Karel Kuttelwascher

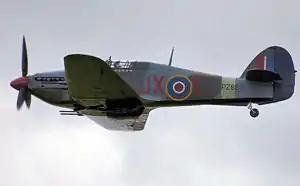
Hawker Hurricane PZ865 in flight bearing the "JX-E" code letters of Kuttelwascher's "Night Reaper" Hurricane IIC BE581

On the night of 2/3 June, Kuttelwascher shot down a Do 217 off Dunkirk. The next night near St-André, he shot down two He 111s and a Do 217 and damaged a second Do 217. On the night of 21/22 June, again near St-André, he shot down an Ju 88 and damaged a second. On the night of 28/29 June 1942 Kuttelwascher shot down a Do 217E-4 of VII/Kampfgeschwader 2 at Trévières in Normandy, killing all the crew. On the night of 1/2 July near Dinard he shot down two Do 217s and damaged a third.